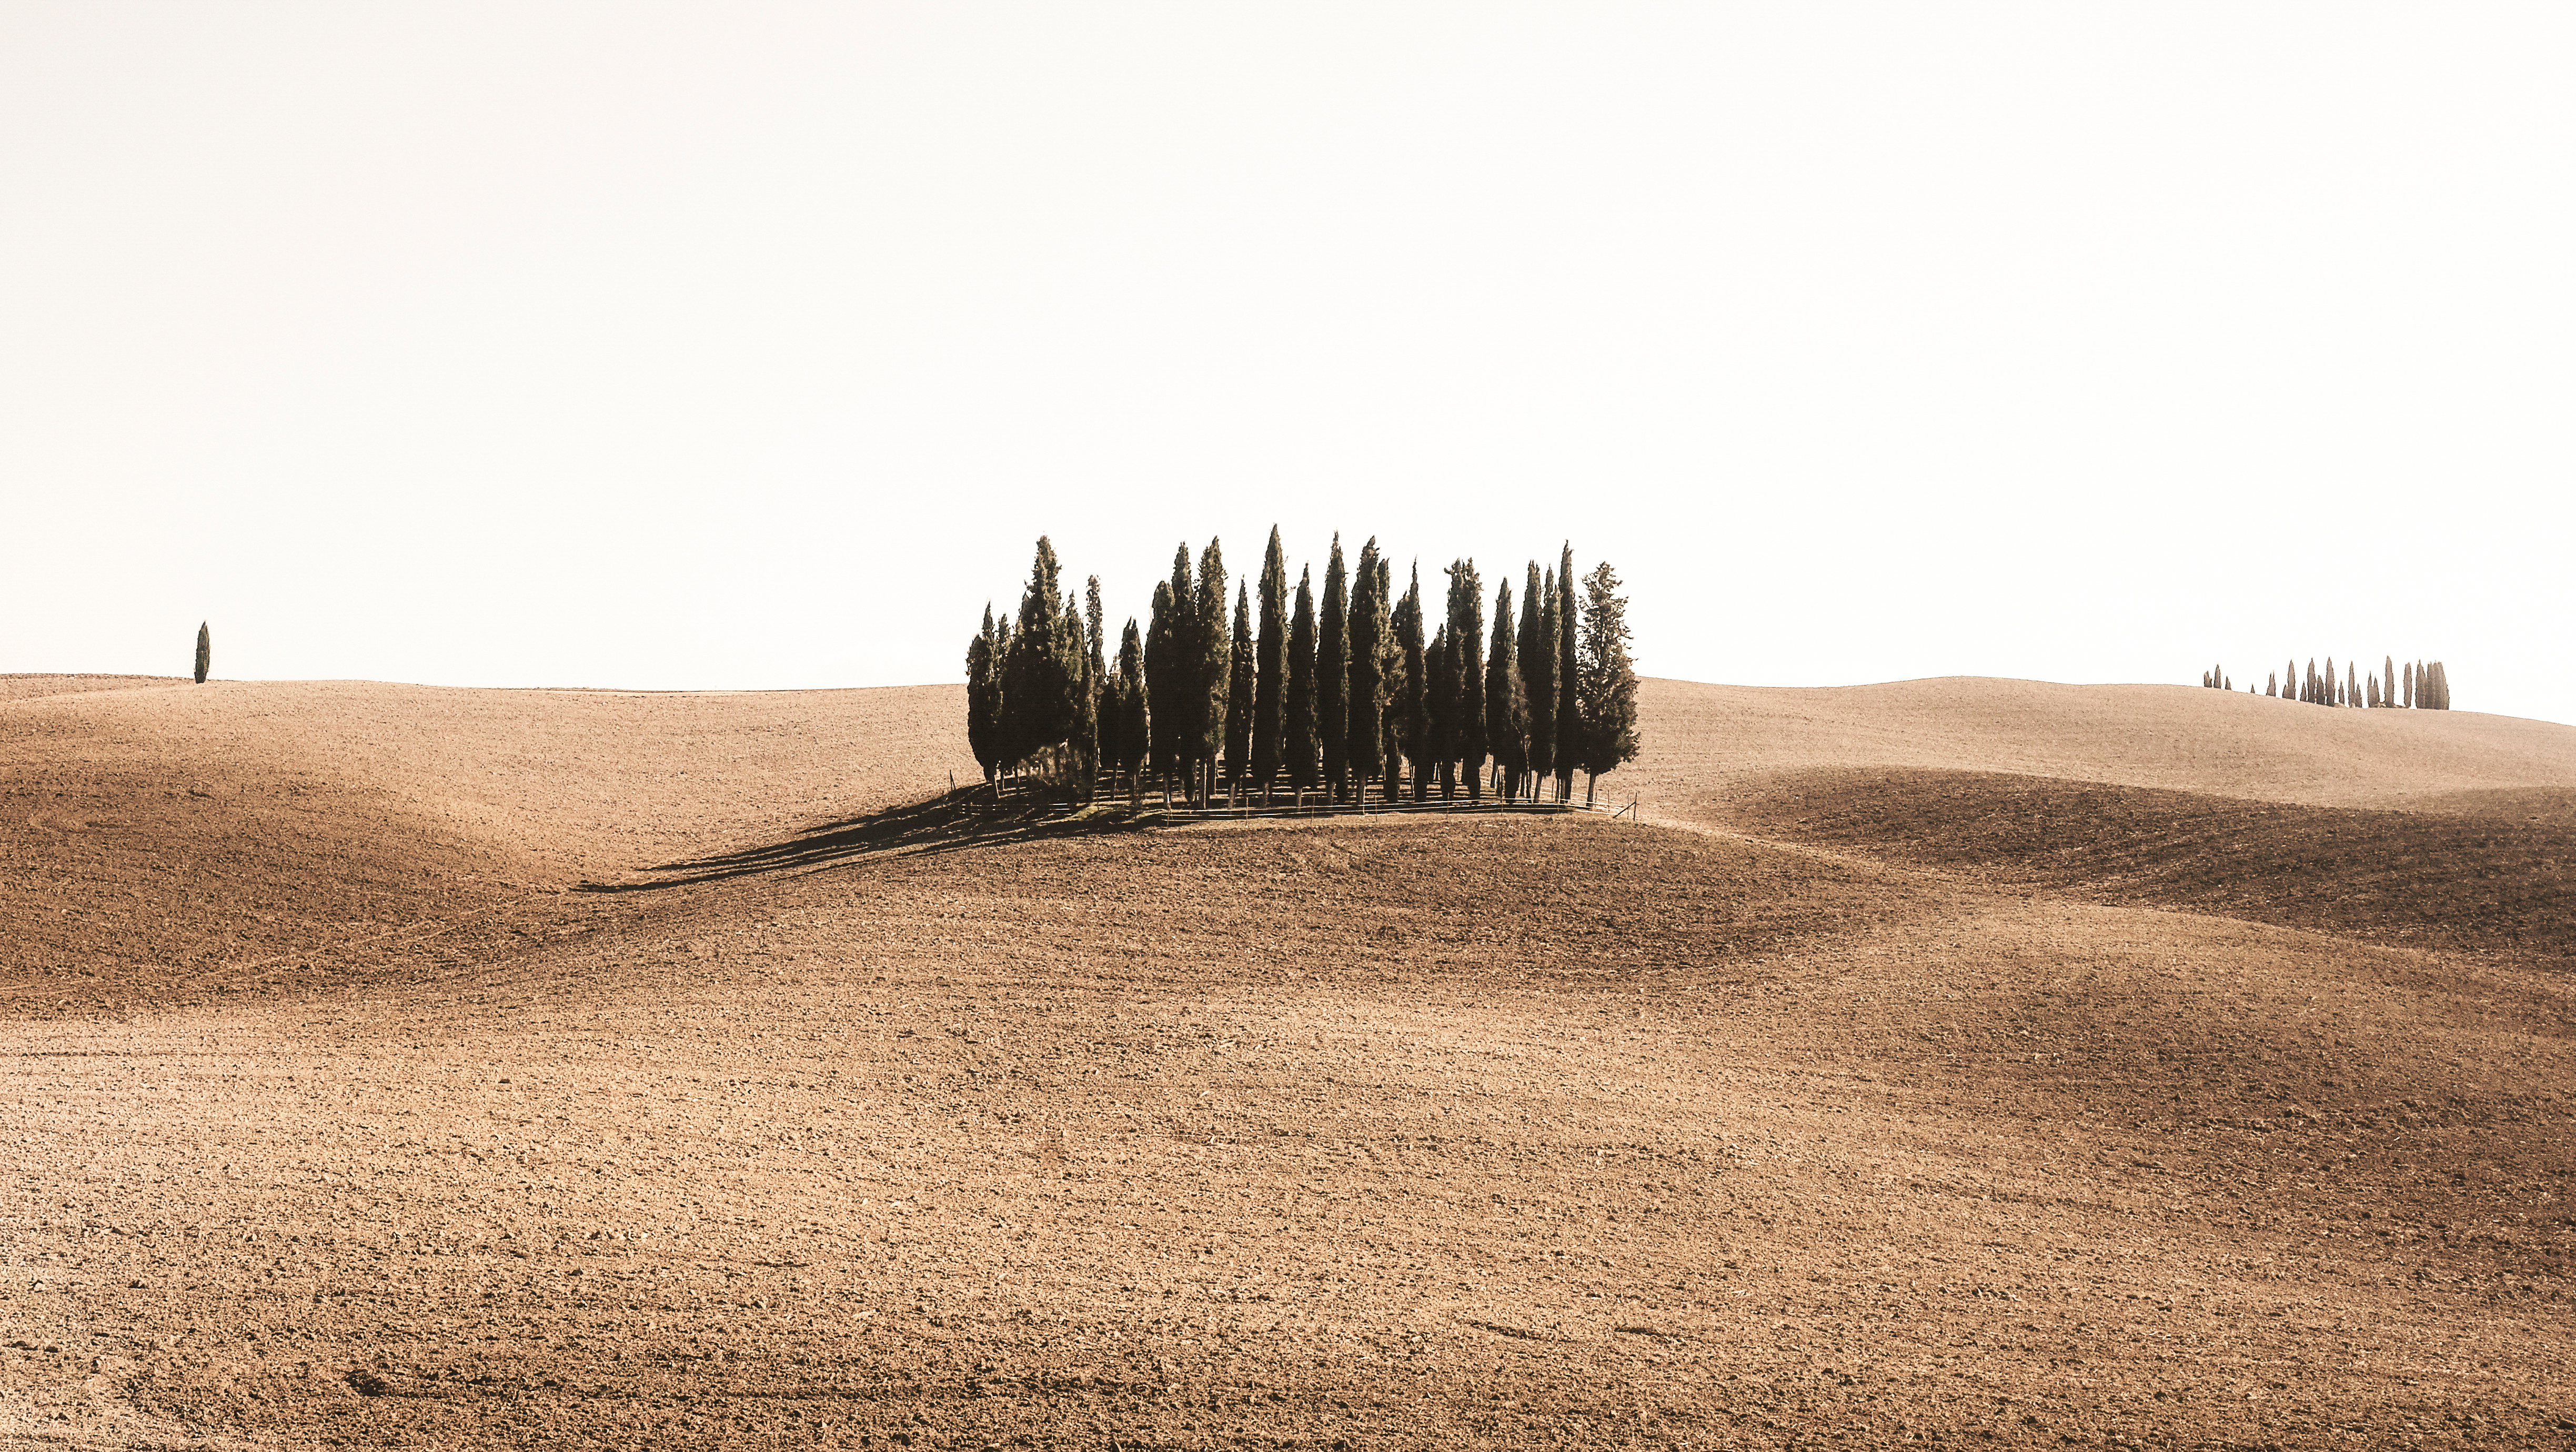
landscape, tree, grass, sand, horizon, field, prairie, desert, rural, soil, material, plain, grassland, badlands, habitat, ecosystem, steppe, natural environment, aeolian landform, grass family